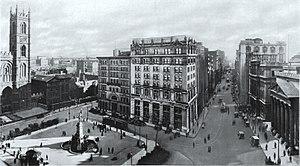
[Banque d'Hochelaga,